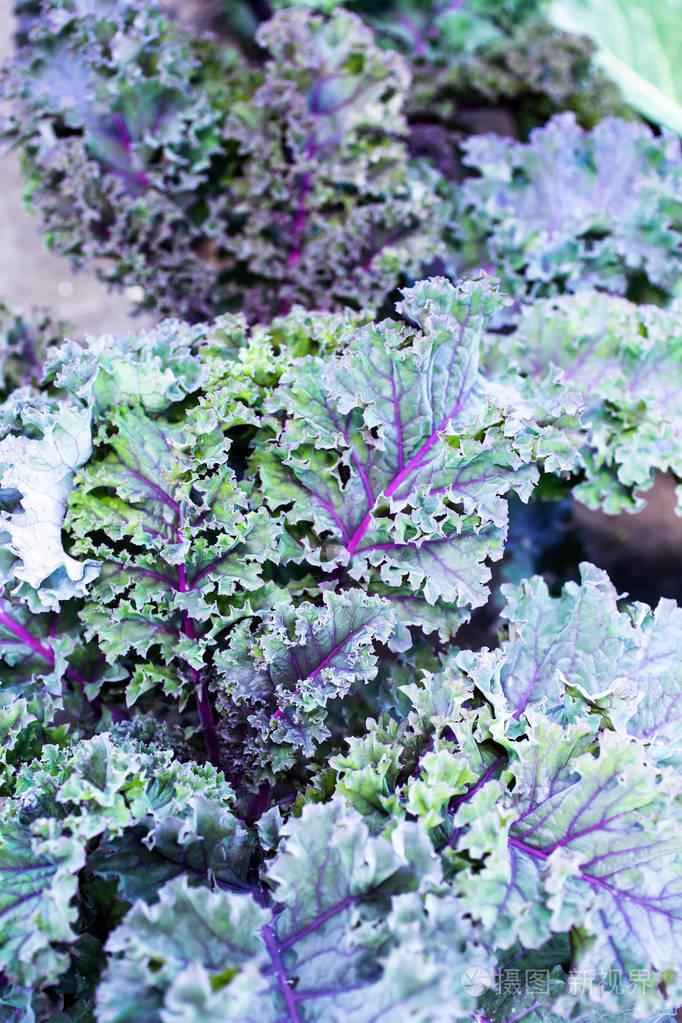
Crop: unknown
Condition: cabbage